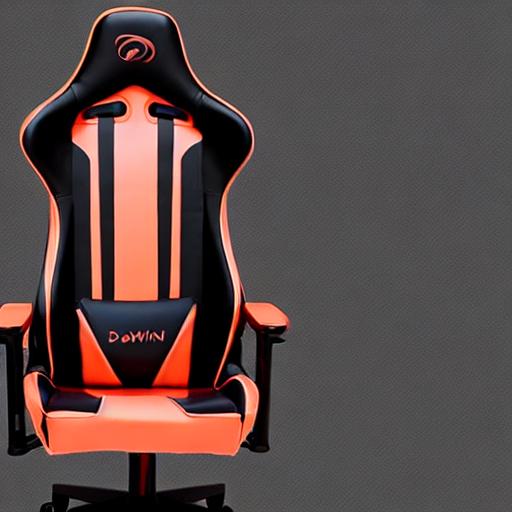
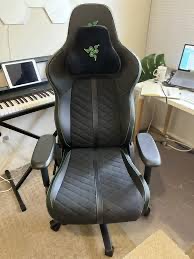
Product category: items_chair
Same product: no